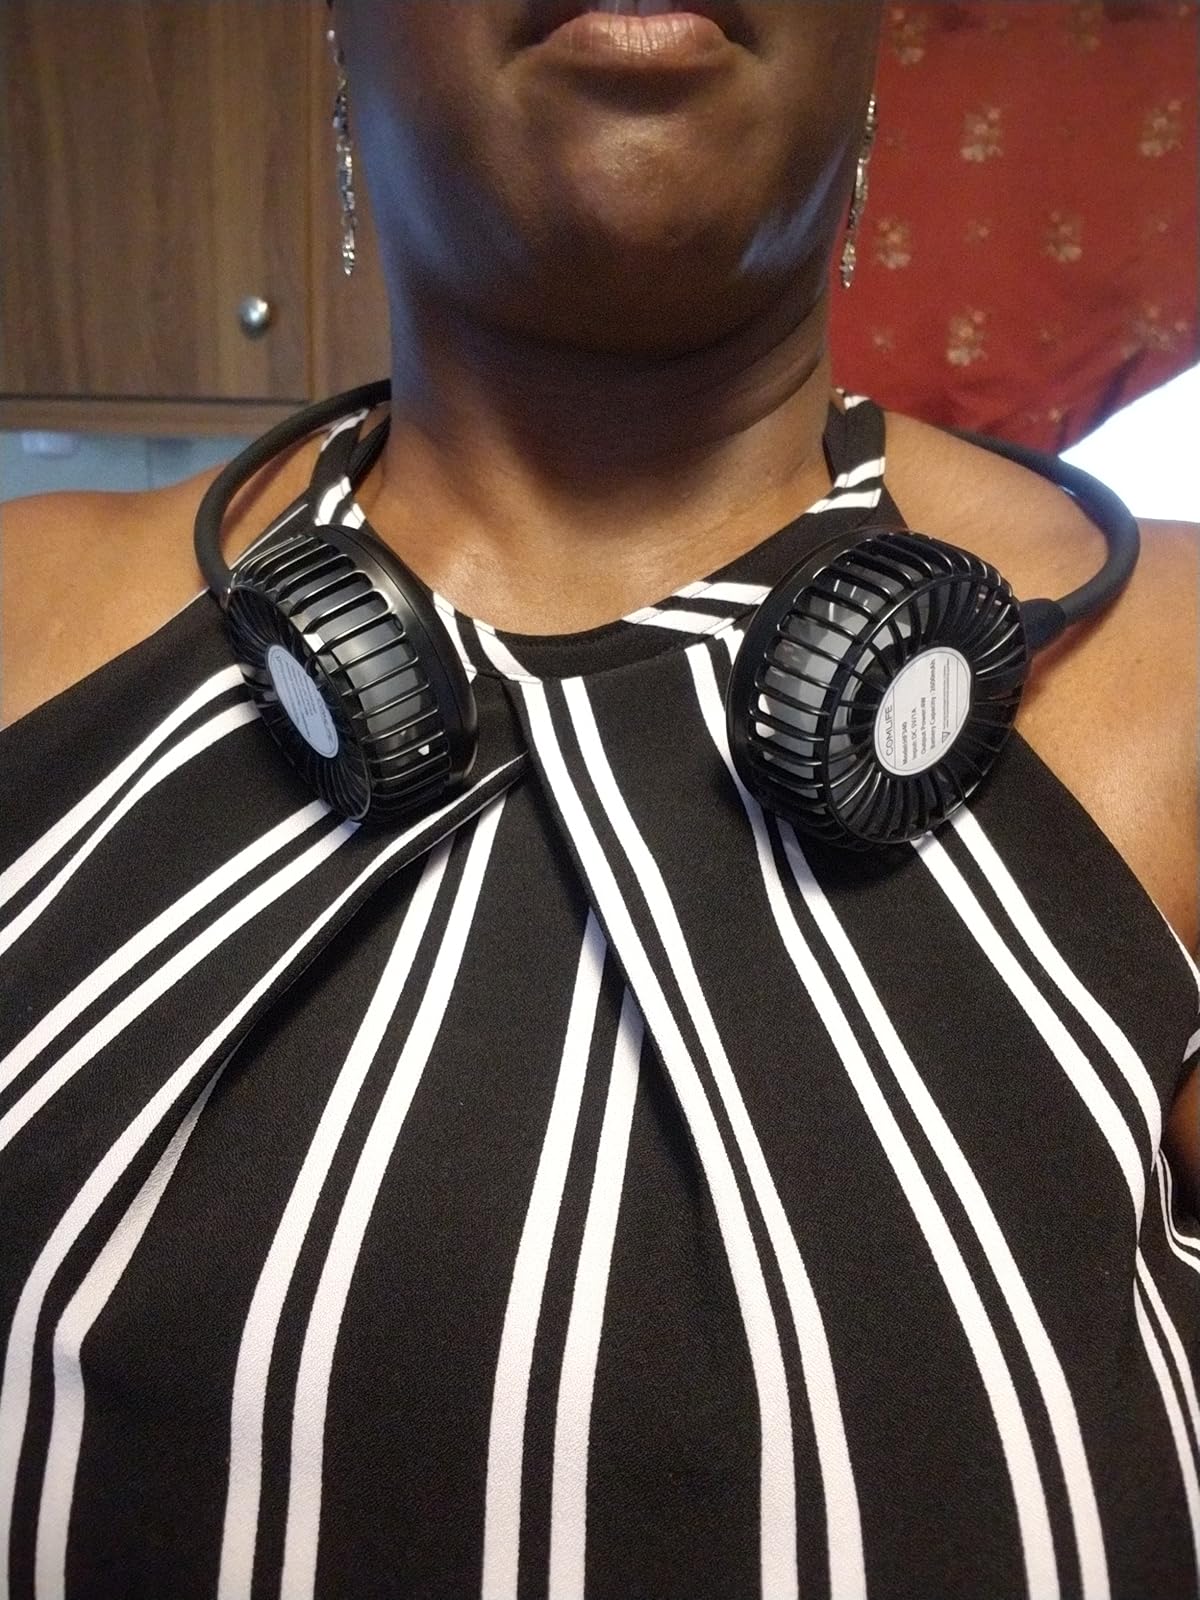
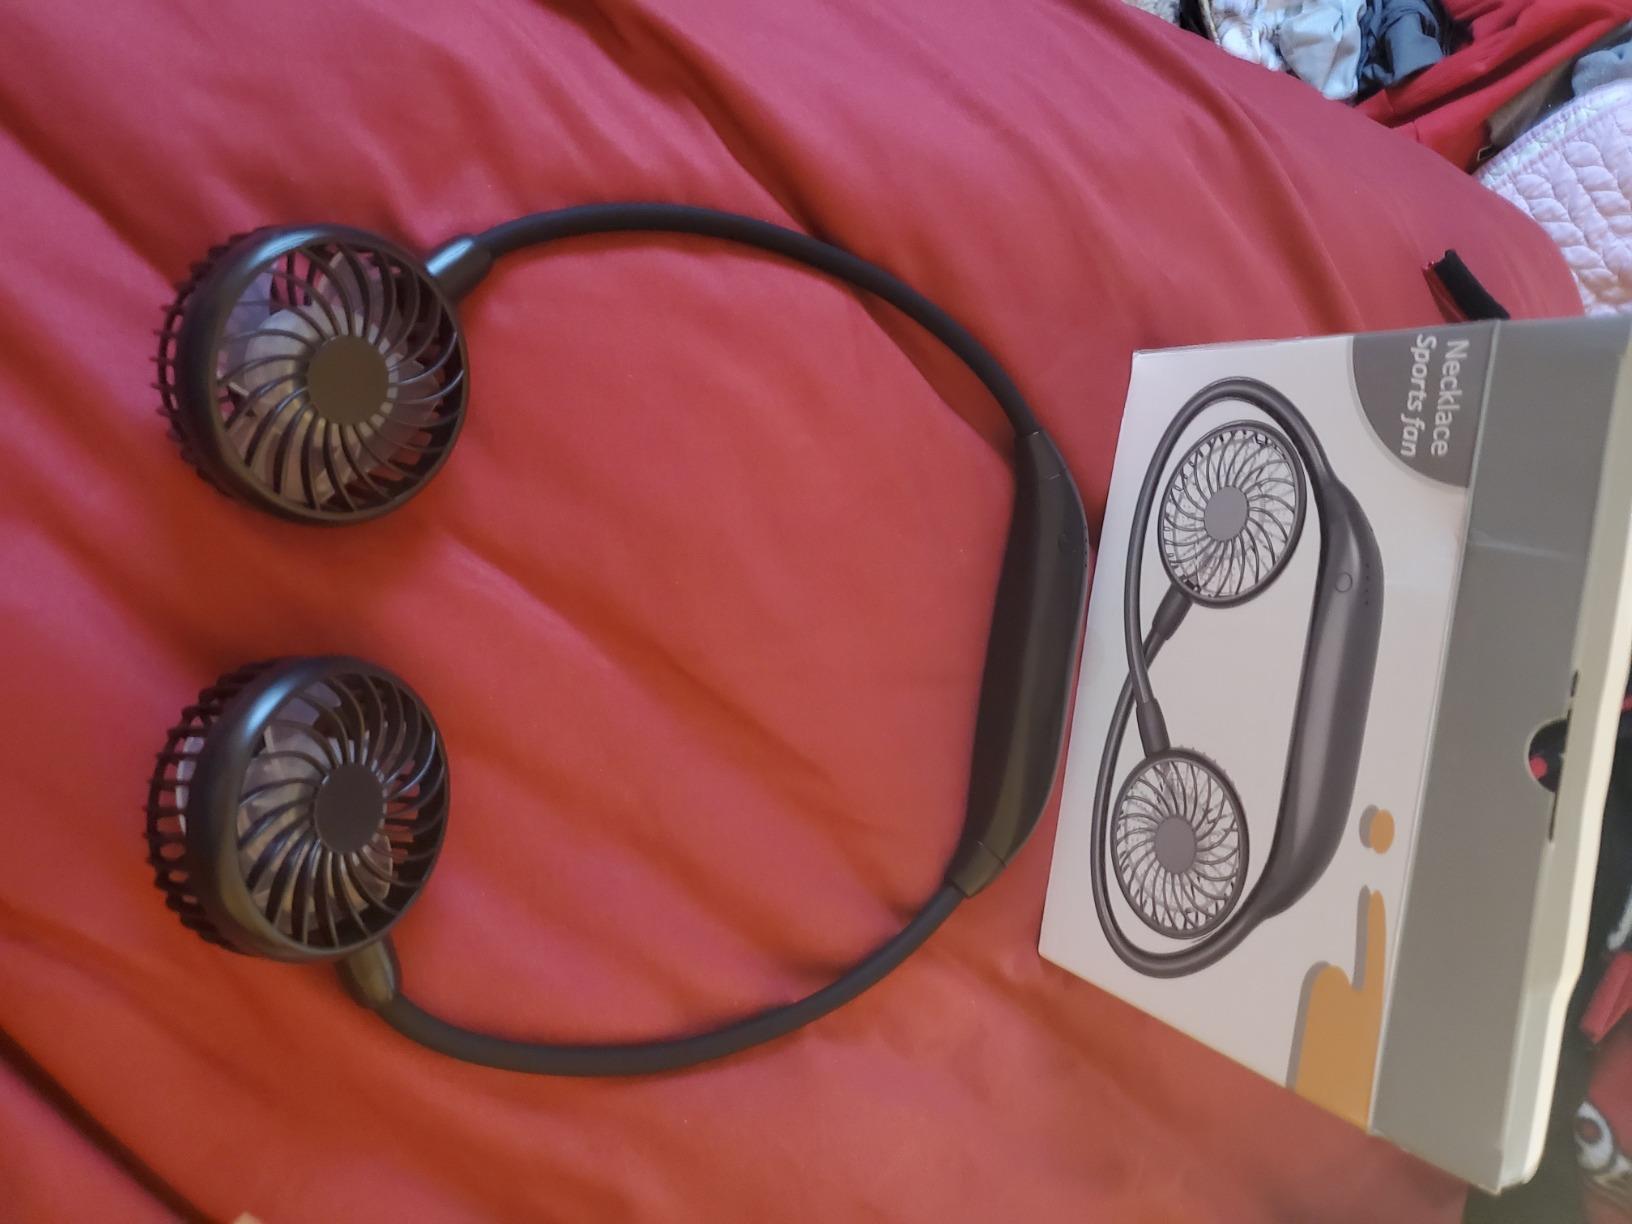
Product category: fan
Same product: yes